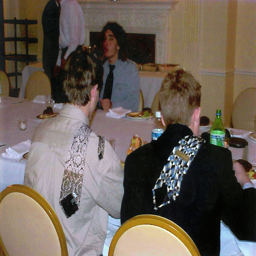
two people sitting near one another with their ties on their shoulders
Men sitting at a banquet table with ties wrapped their back.
People are seating at a dining table by a fireplace.
Two men are sitting at a table with their ties behind them.
Two men have thrown their ties over their shoulders during a meal.